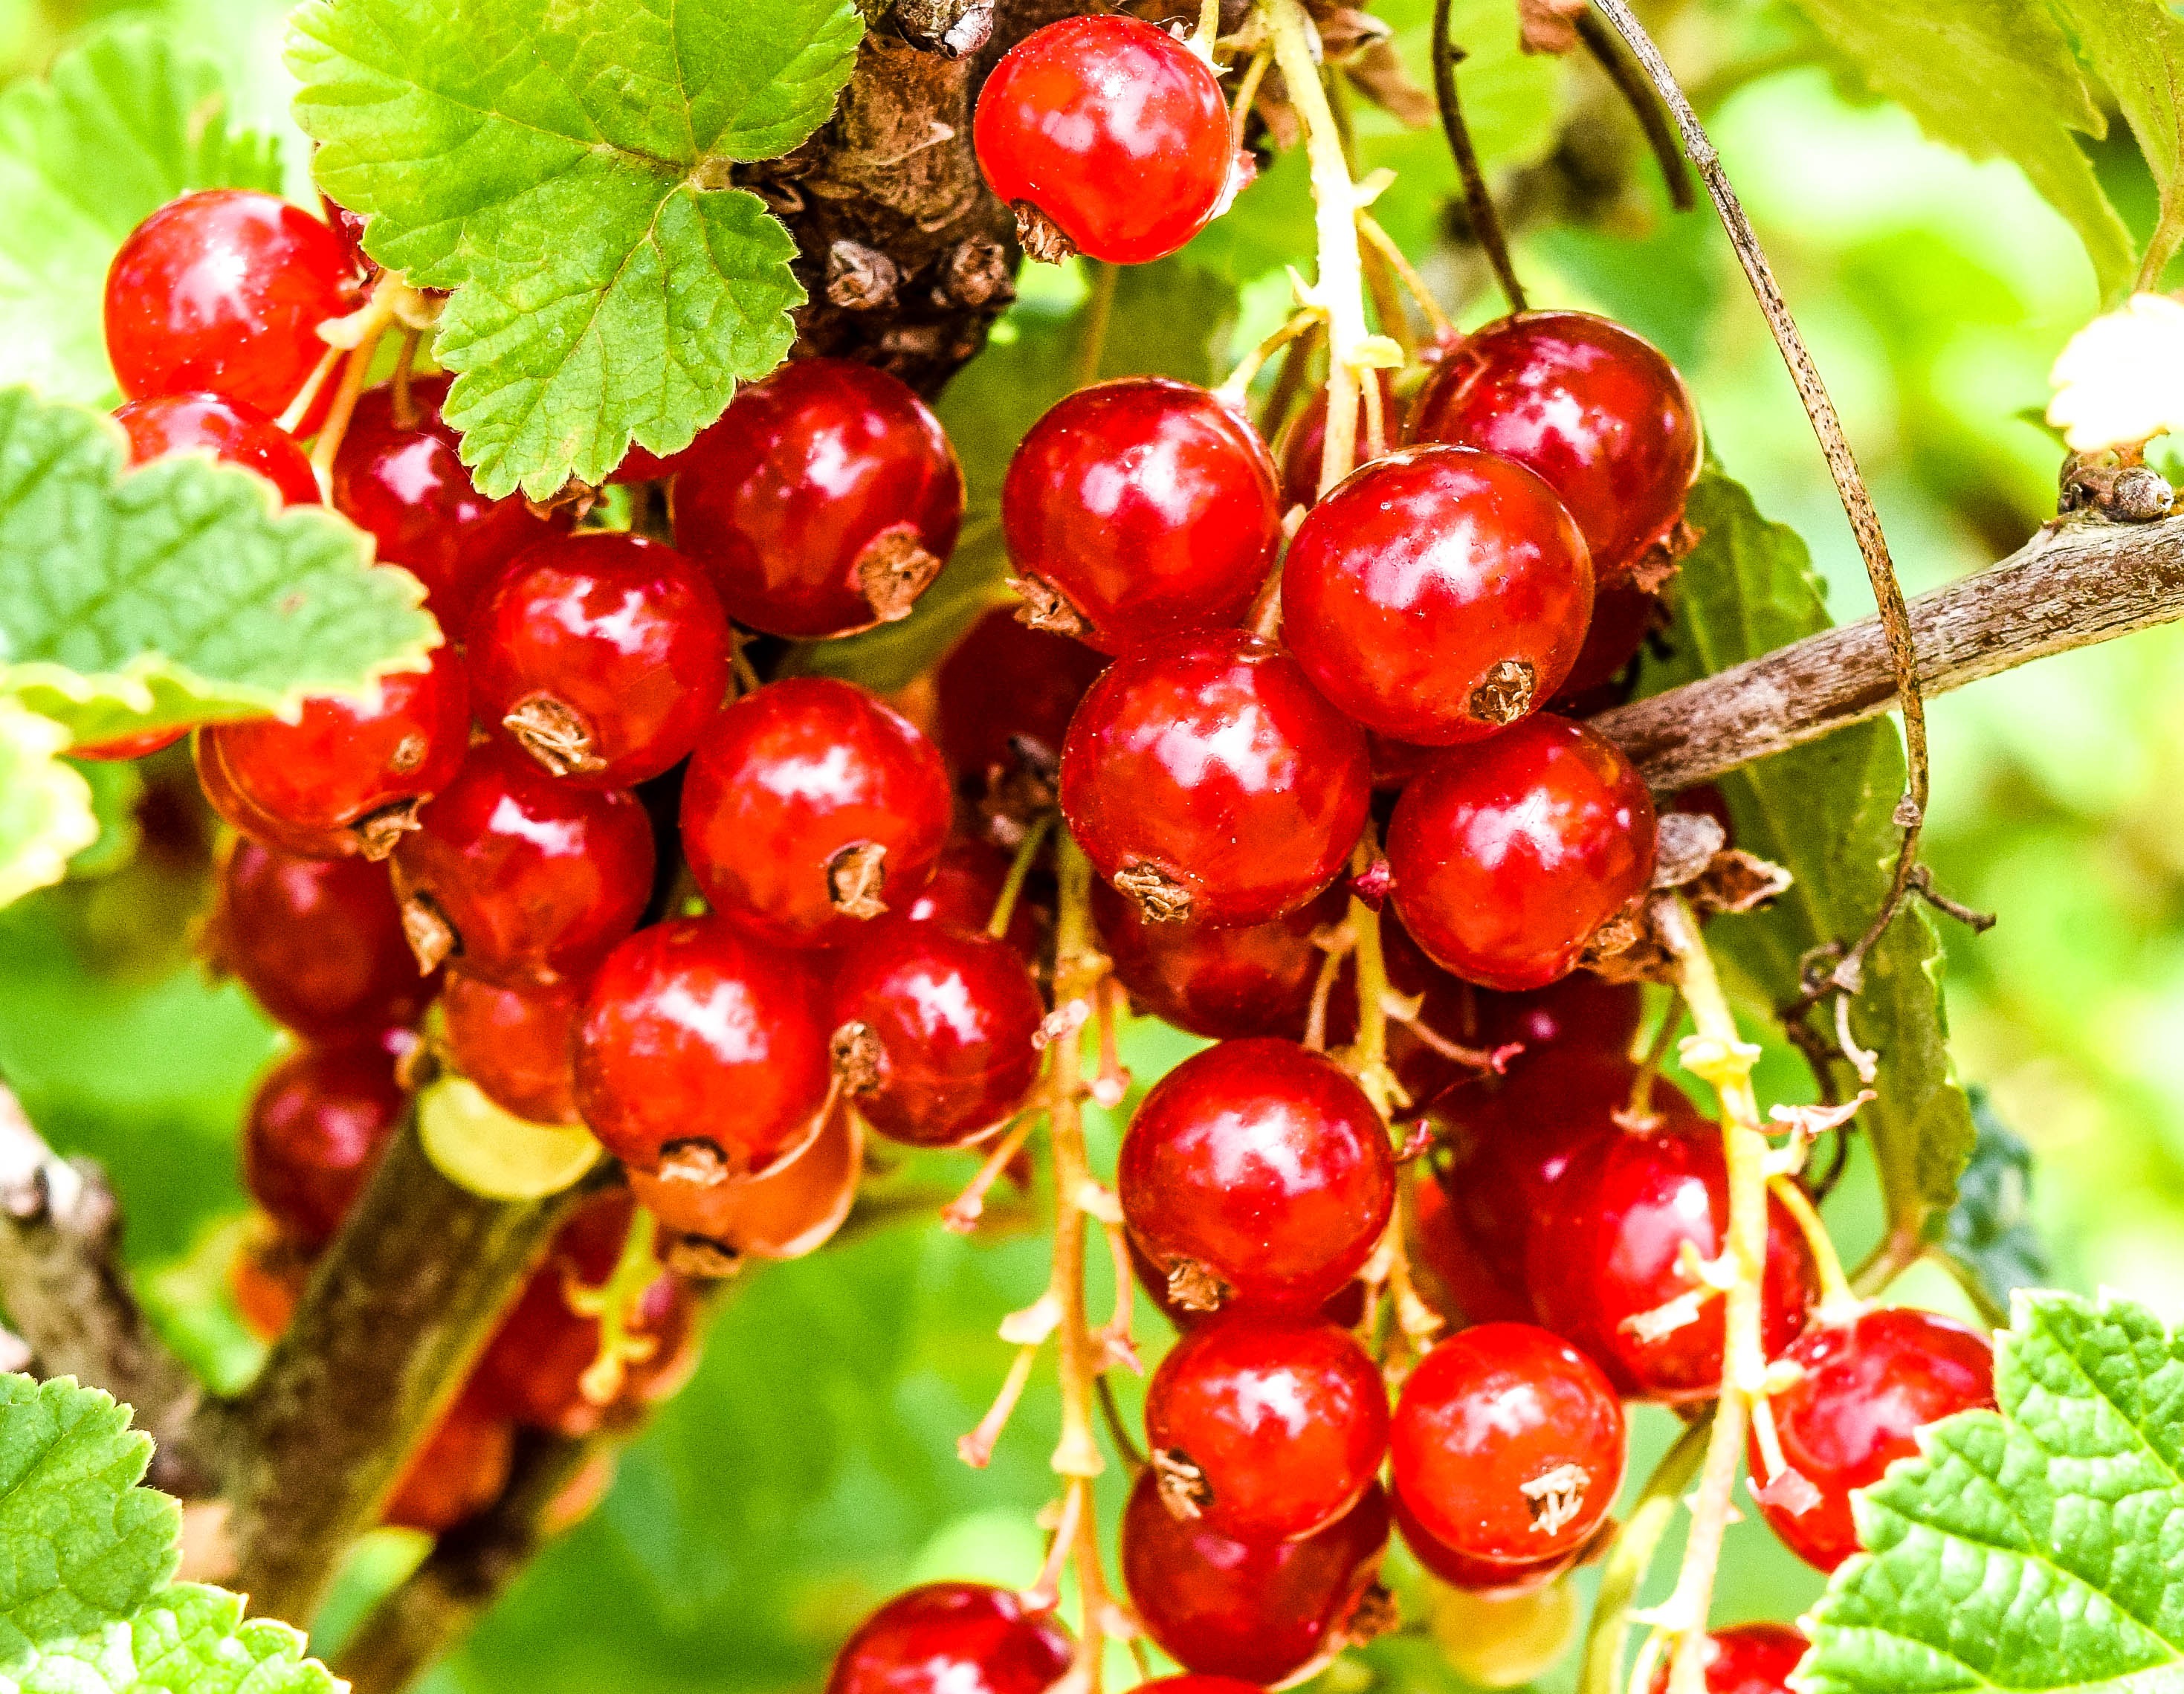
plant, fruit, berry, summer, bush, food, red, produce, garden, healthy, berries, shrub, fruits, rowan, vitamins, cherry, hawthorn, sour, flowering plant, rose family, acerola, malpighia, currant, currants, land plant, zante currant, chinese hawthorn, schisandra